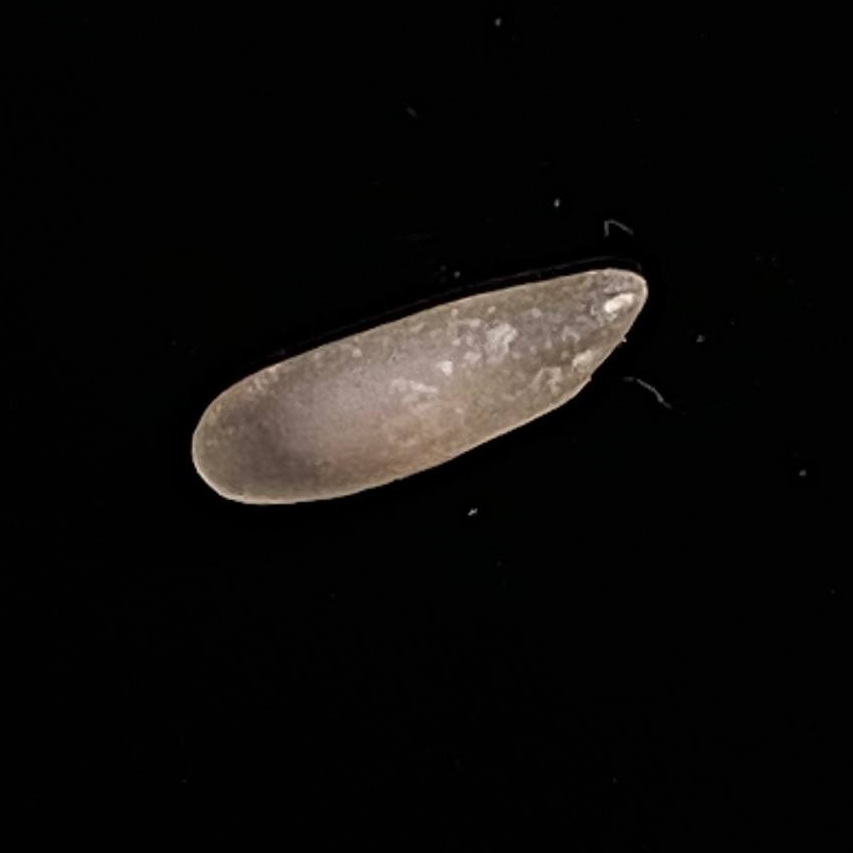
Rice variety: BR29